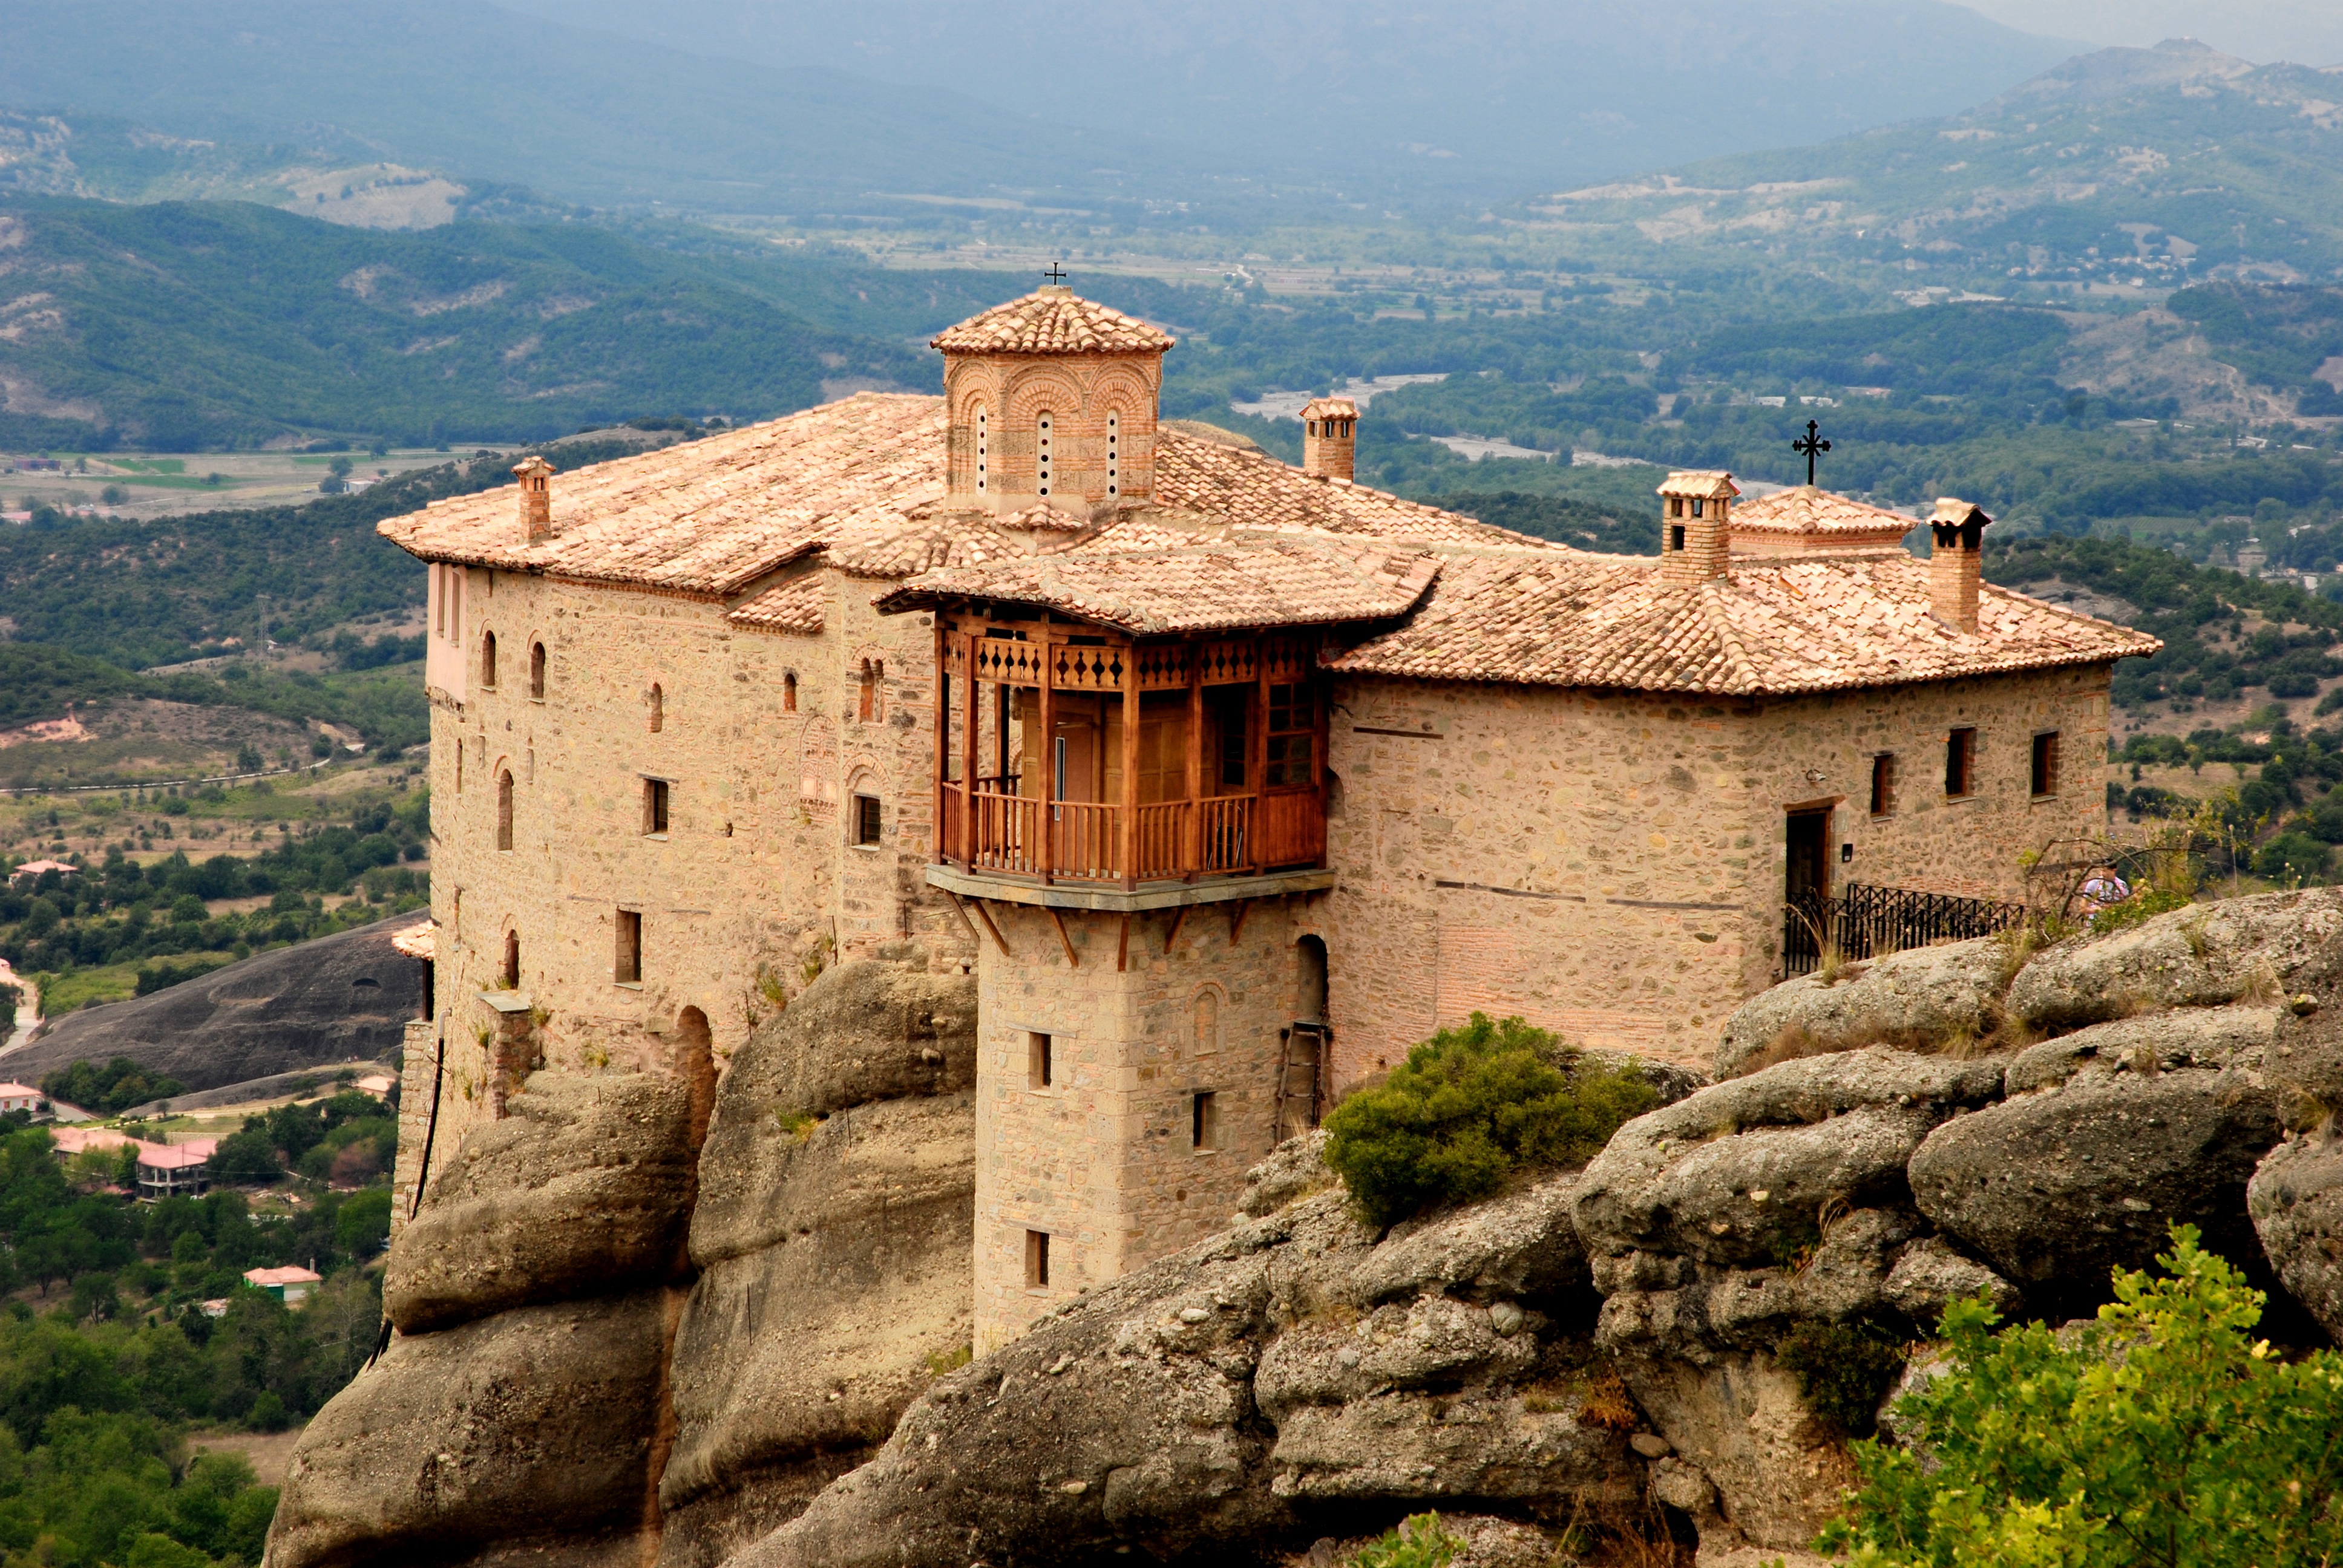
landscape, nature, rock, mountain, architecture, building, chateau, village, tower, religion, castle, fortification, temple, mountains, ruins, monastery, greece, history, middle ages, rural area, historic site, ancient history, kalabaka